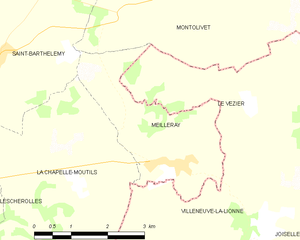
Carte des communes françaises Meilleray